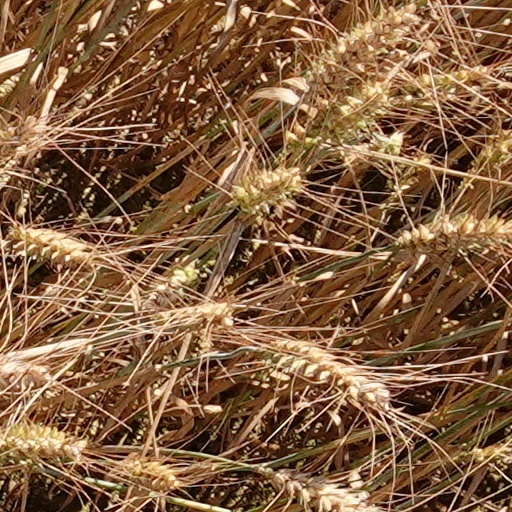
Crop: wheat